Fedor Klimov

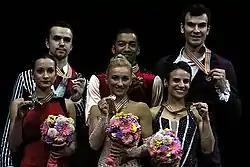
Stolbova/Klimov at the 2014 World Championships podium

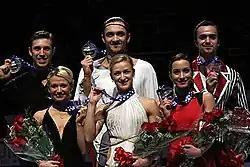
Stolbova/Klimov at the 2013 Skate America

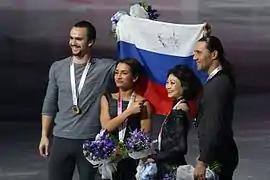
Stolbova/Klimov at the 2015–16 Grand Prix Final pairs podium

"GP: Grand Prix; CS: Challenger Series; JGP: Junior Grand Prix"